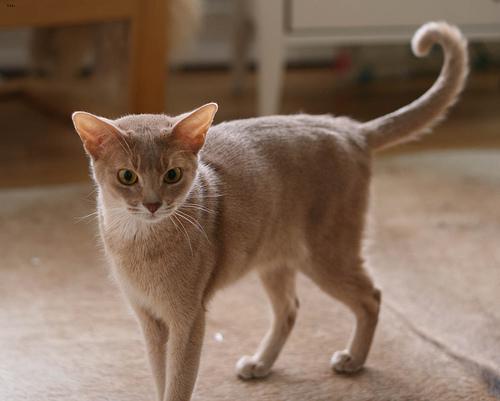
Breed: Abyssinian